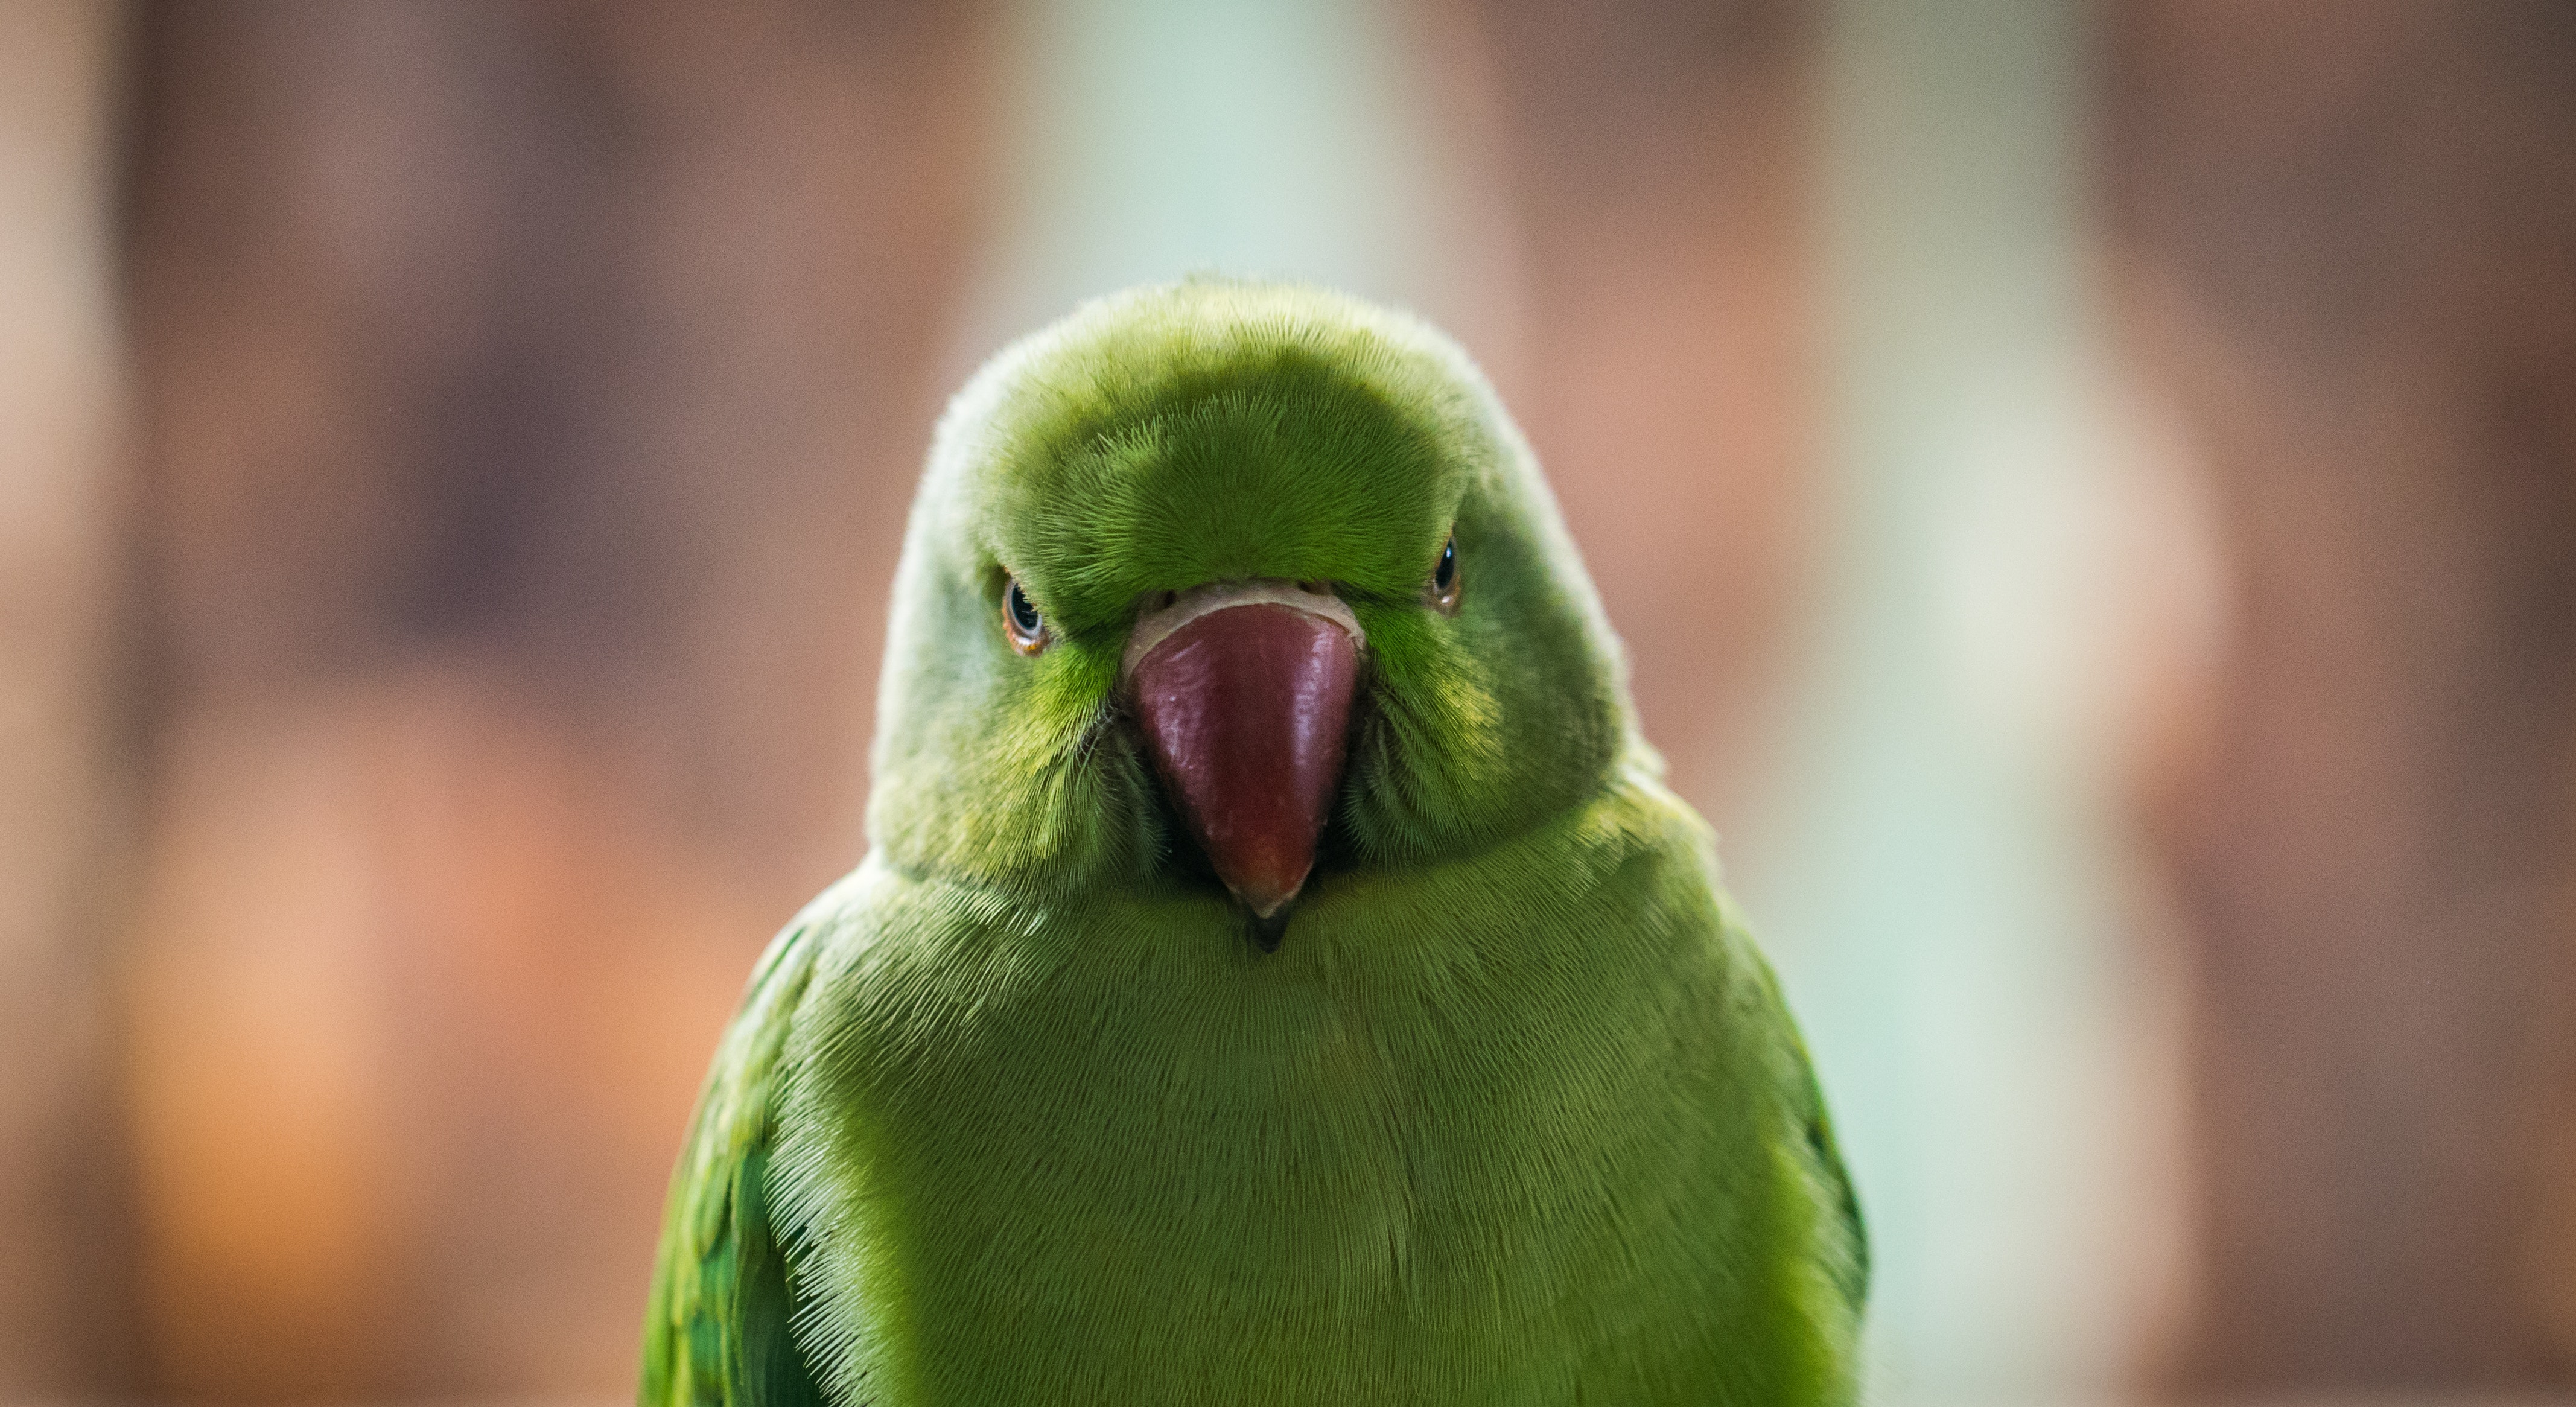
parakeet, bird, vertebrate, green, budgie, parrot, beak, organism, adaptation, lovebird, eye, close up, wing, wildlife, photography, feather, macro photography, perico